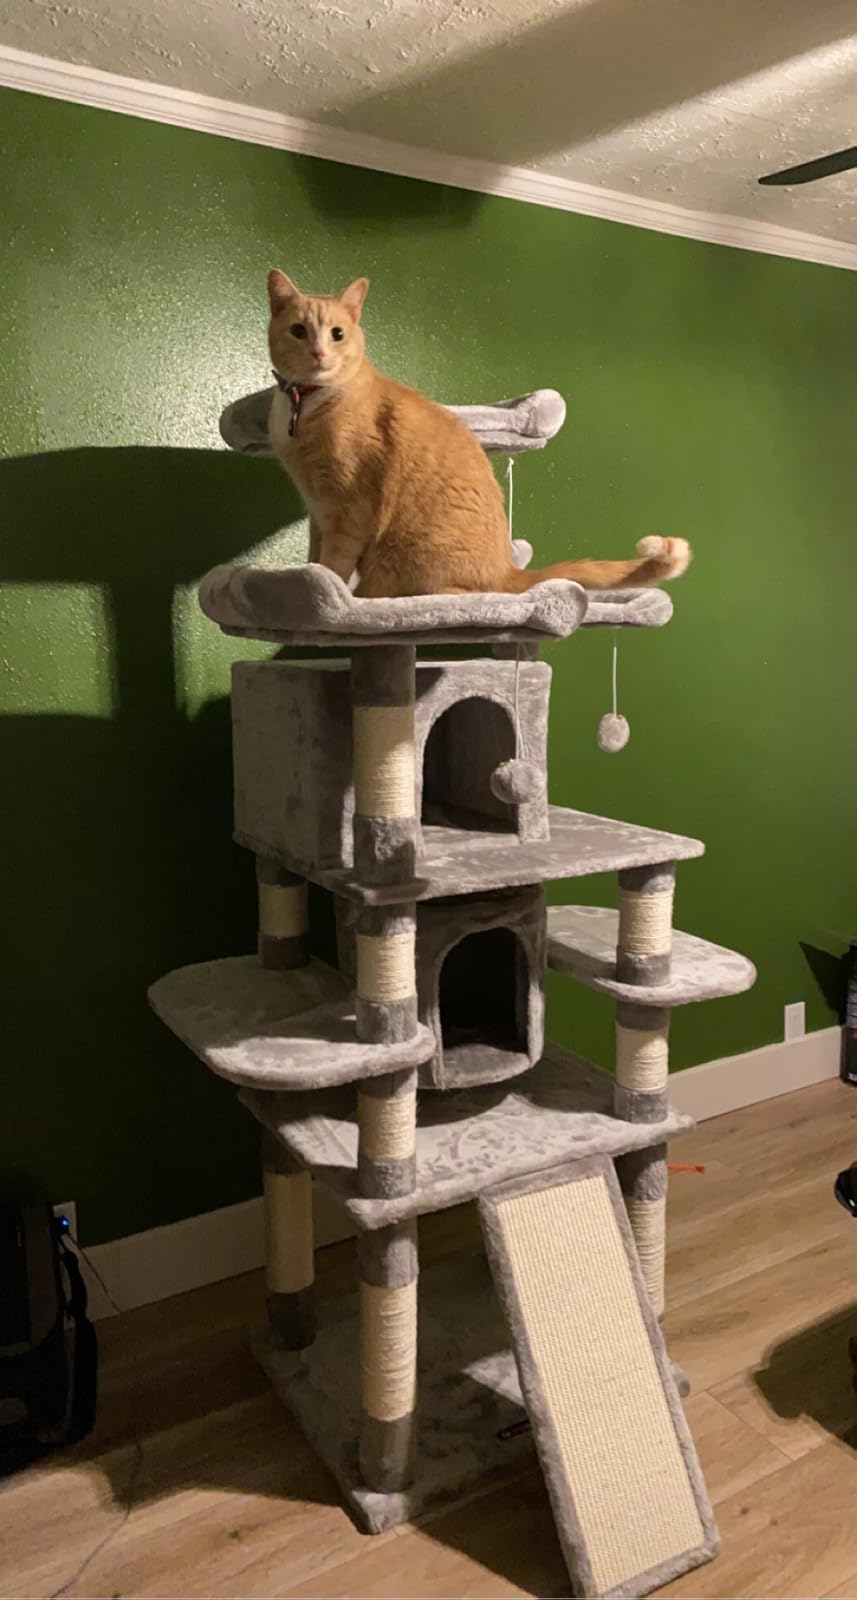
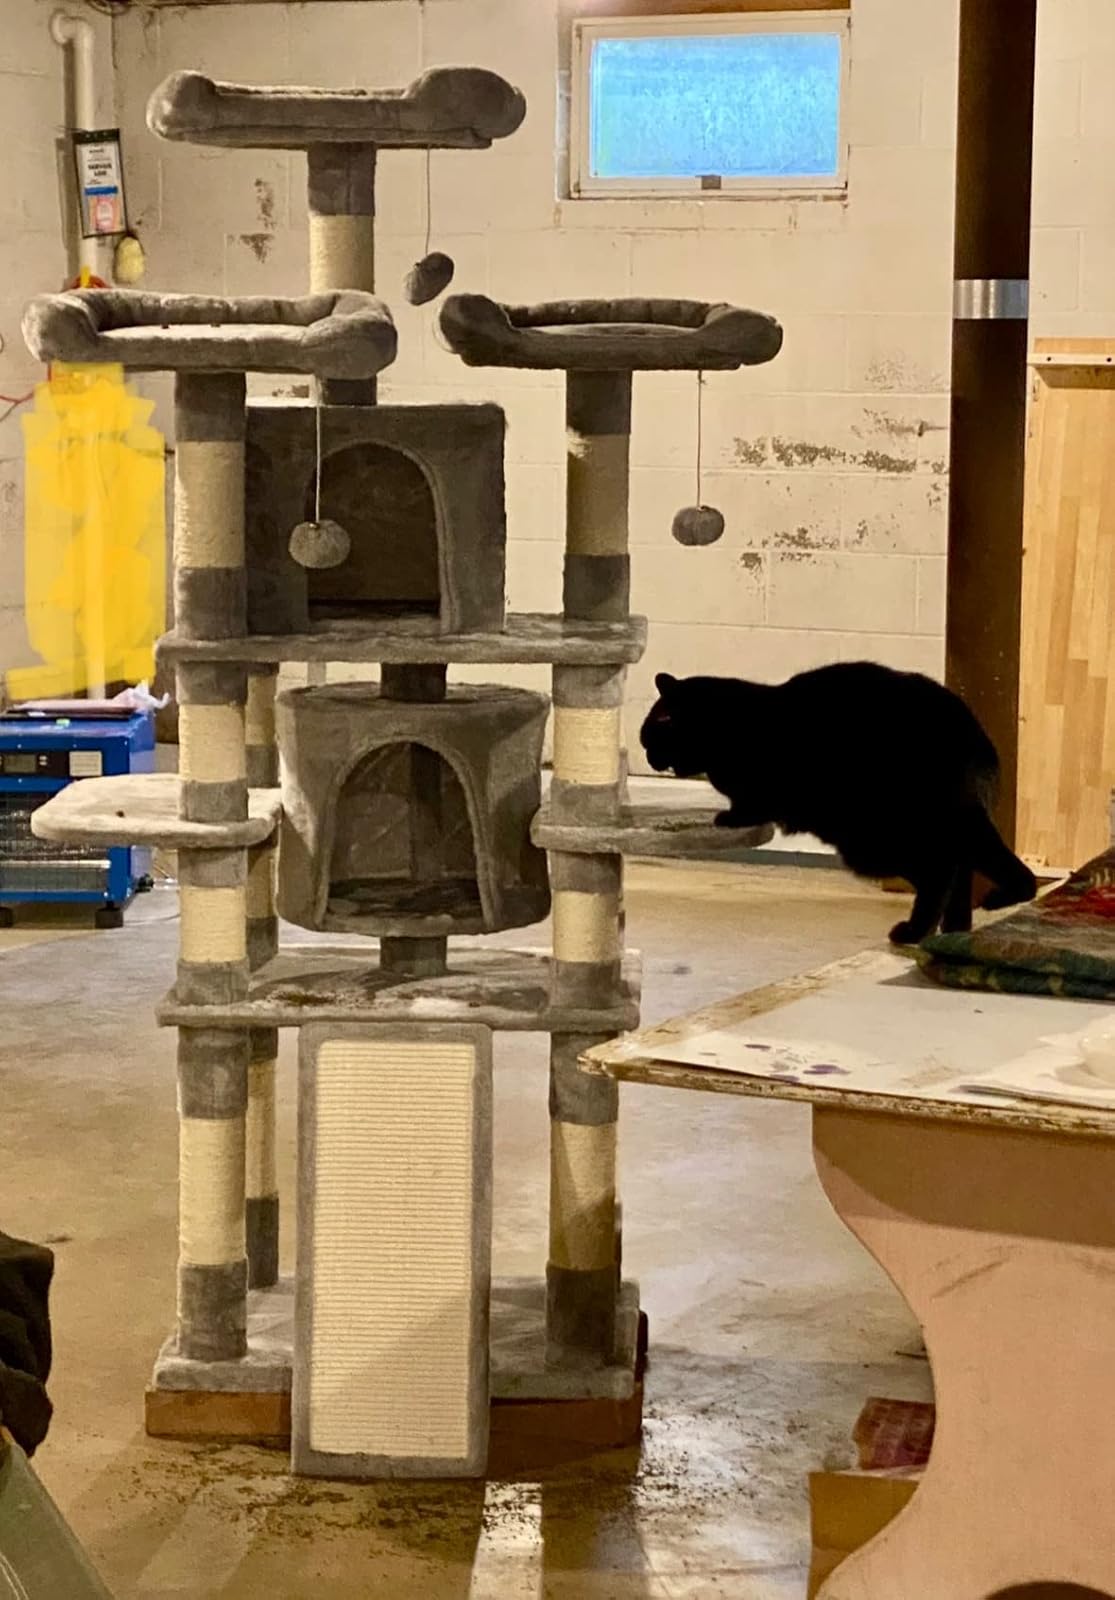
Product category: items_cat tree
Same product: yes